Paul Pierce

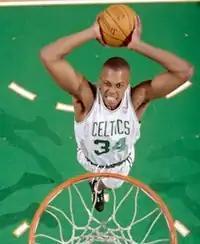
Pierce attempting a dunk in January 2000.

Pierce was selected with the 10th overall pick in 1998 NBA draft by the Boston Celtics, a team he "despised" growing up. He scored 19 or more points in 10 of his first 11 contests. For that year, he averaged 16.5 points and finished third in the voting for Rookie of the Year honors. In his second season, he raised his scoring average to 19.5 points per game. In the 2000–01 season, Pierce appeared in 82 games (all starts), averaging 25.3 points, 6.4 rebounds, 3.1 assists and 1.68 steals in 38.0 minutes. He led the Celtics and finished eighth in the league in points per game and fourth in total points (2,071). He was named NBA Player of the Month for March 2001 after averaging 30.3 points, 7.2 rebounds, 3.4 assists, and 1.60 steals for the month.